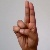
The image shows a hand gesture representing the letter 'U' in Indian Sign Language.